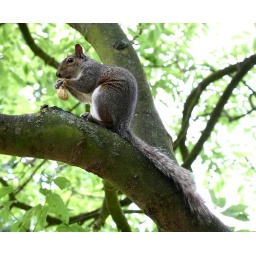
Squirrel eating a monkey nut in Colchester's Castle Park.